François Zdenek Eberl

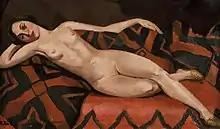
"Lounging Nude", oil on canvas, 1925

Works by Eberl are in the New National Museum of Monaco, the Musée des Beaux Arts, the Fonds municipal d´art contemporain der Stadt Paris and the Musées d'art moderne de Saint-Etienne. The Musée du Montparnasse has displayed several works by Eberl in the past, the last time in 2002.